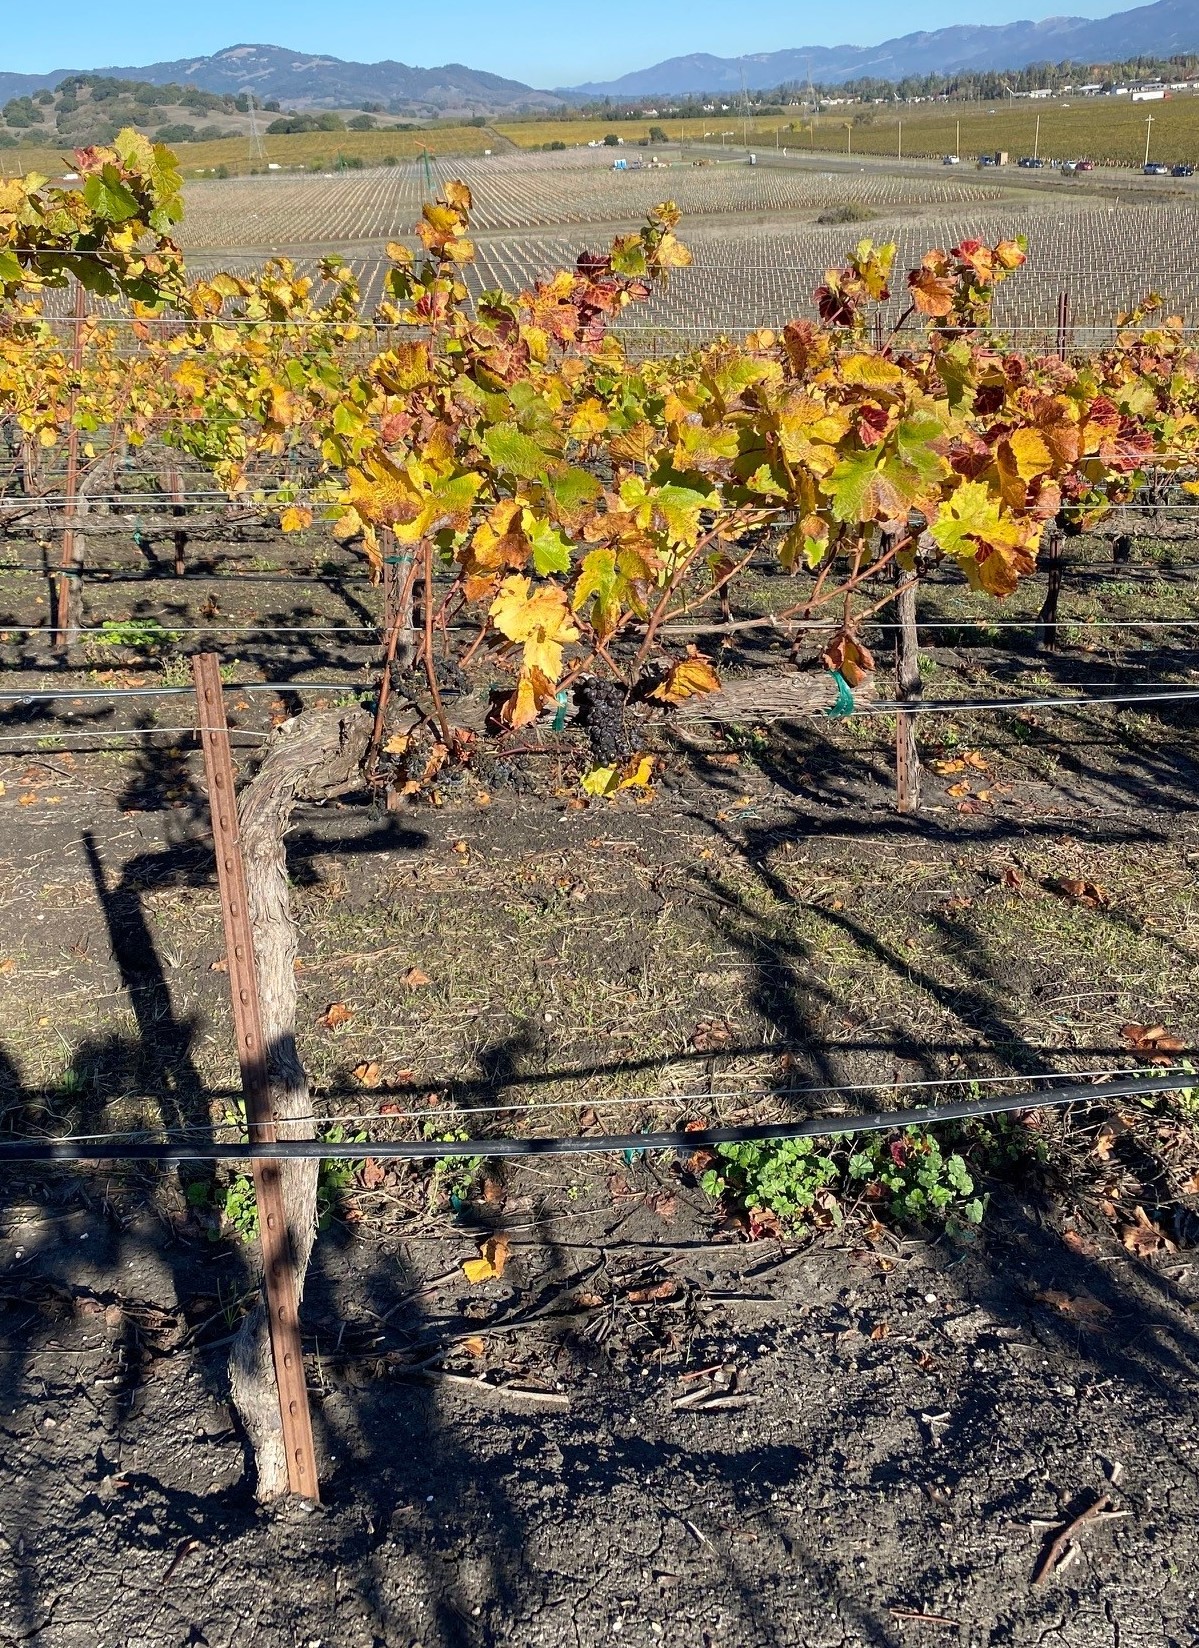
Label: Leafroll 3